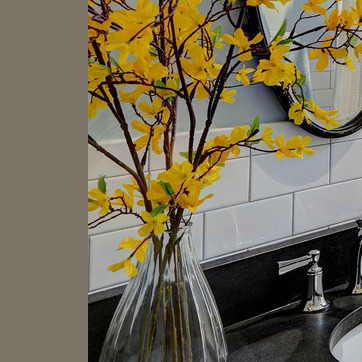
Material: foliage